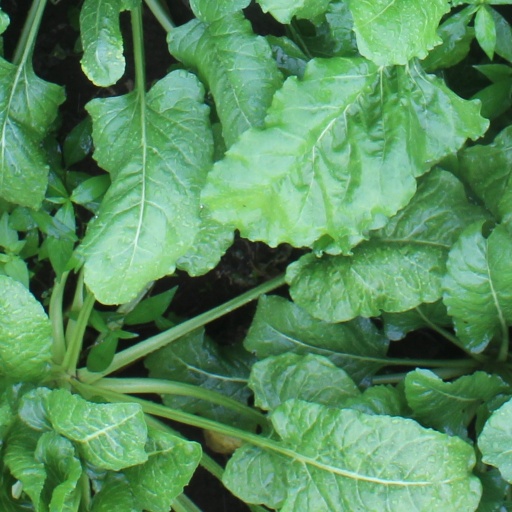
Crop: sugar beet